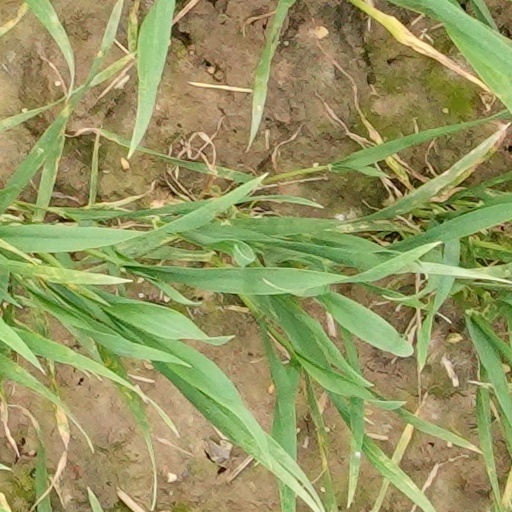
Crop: wheat